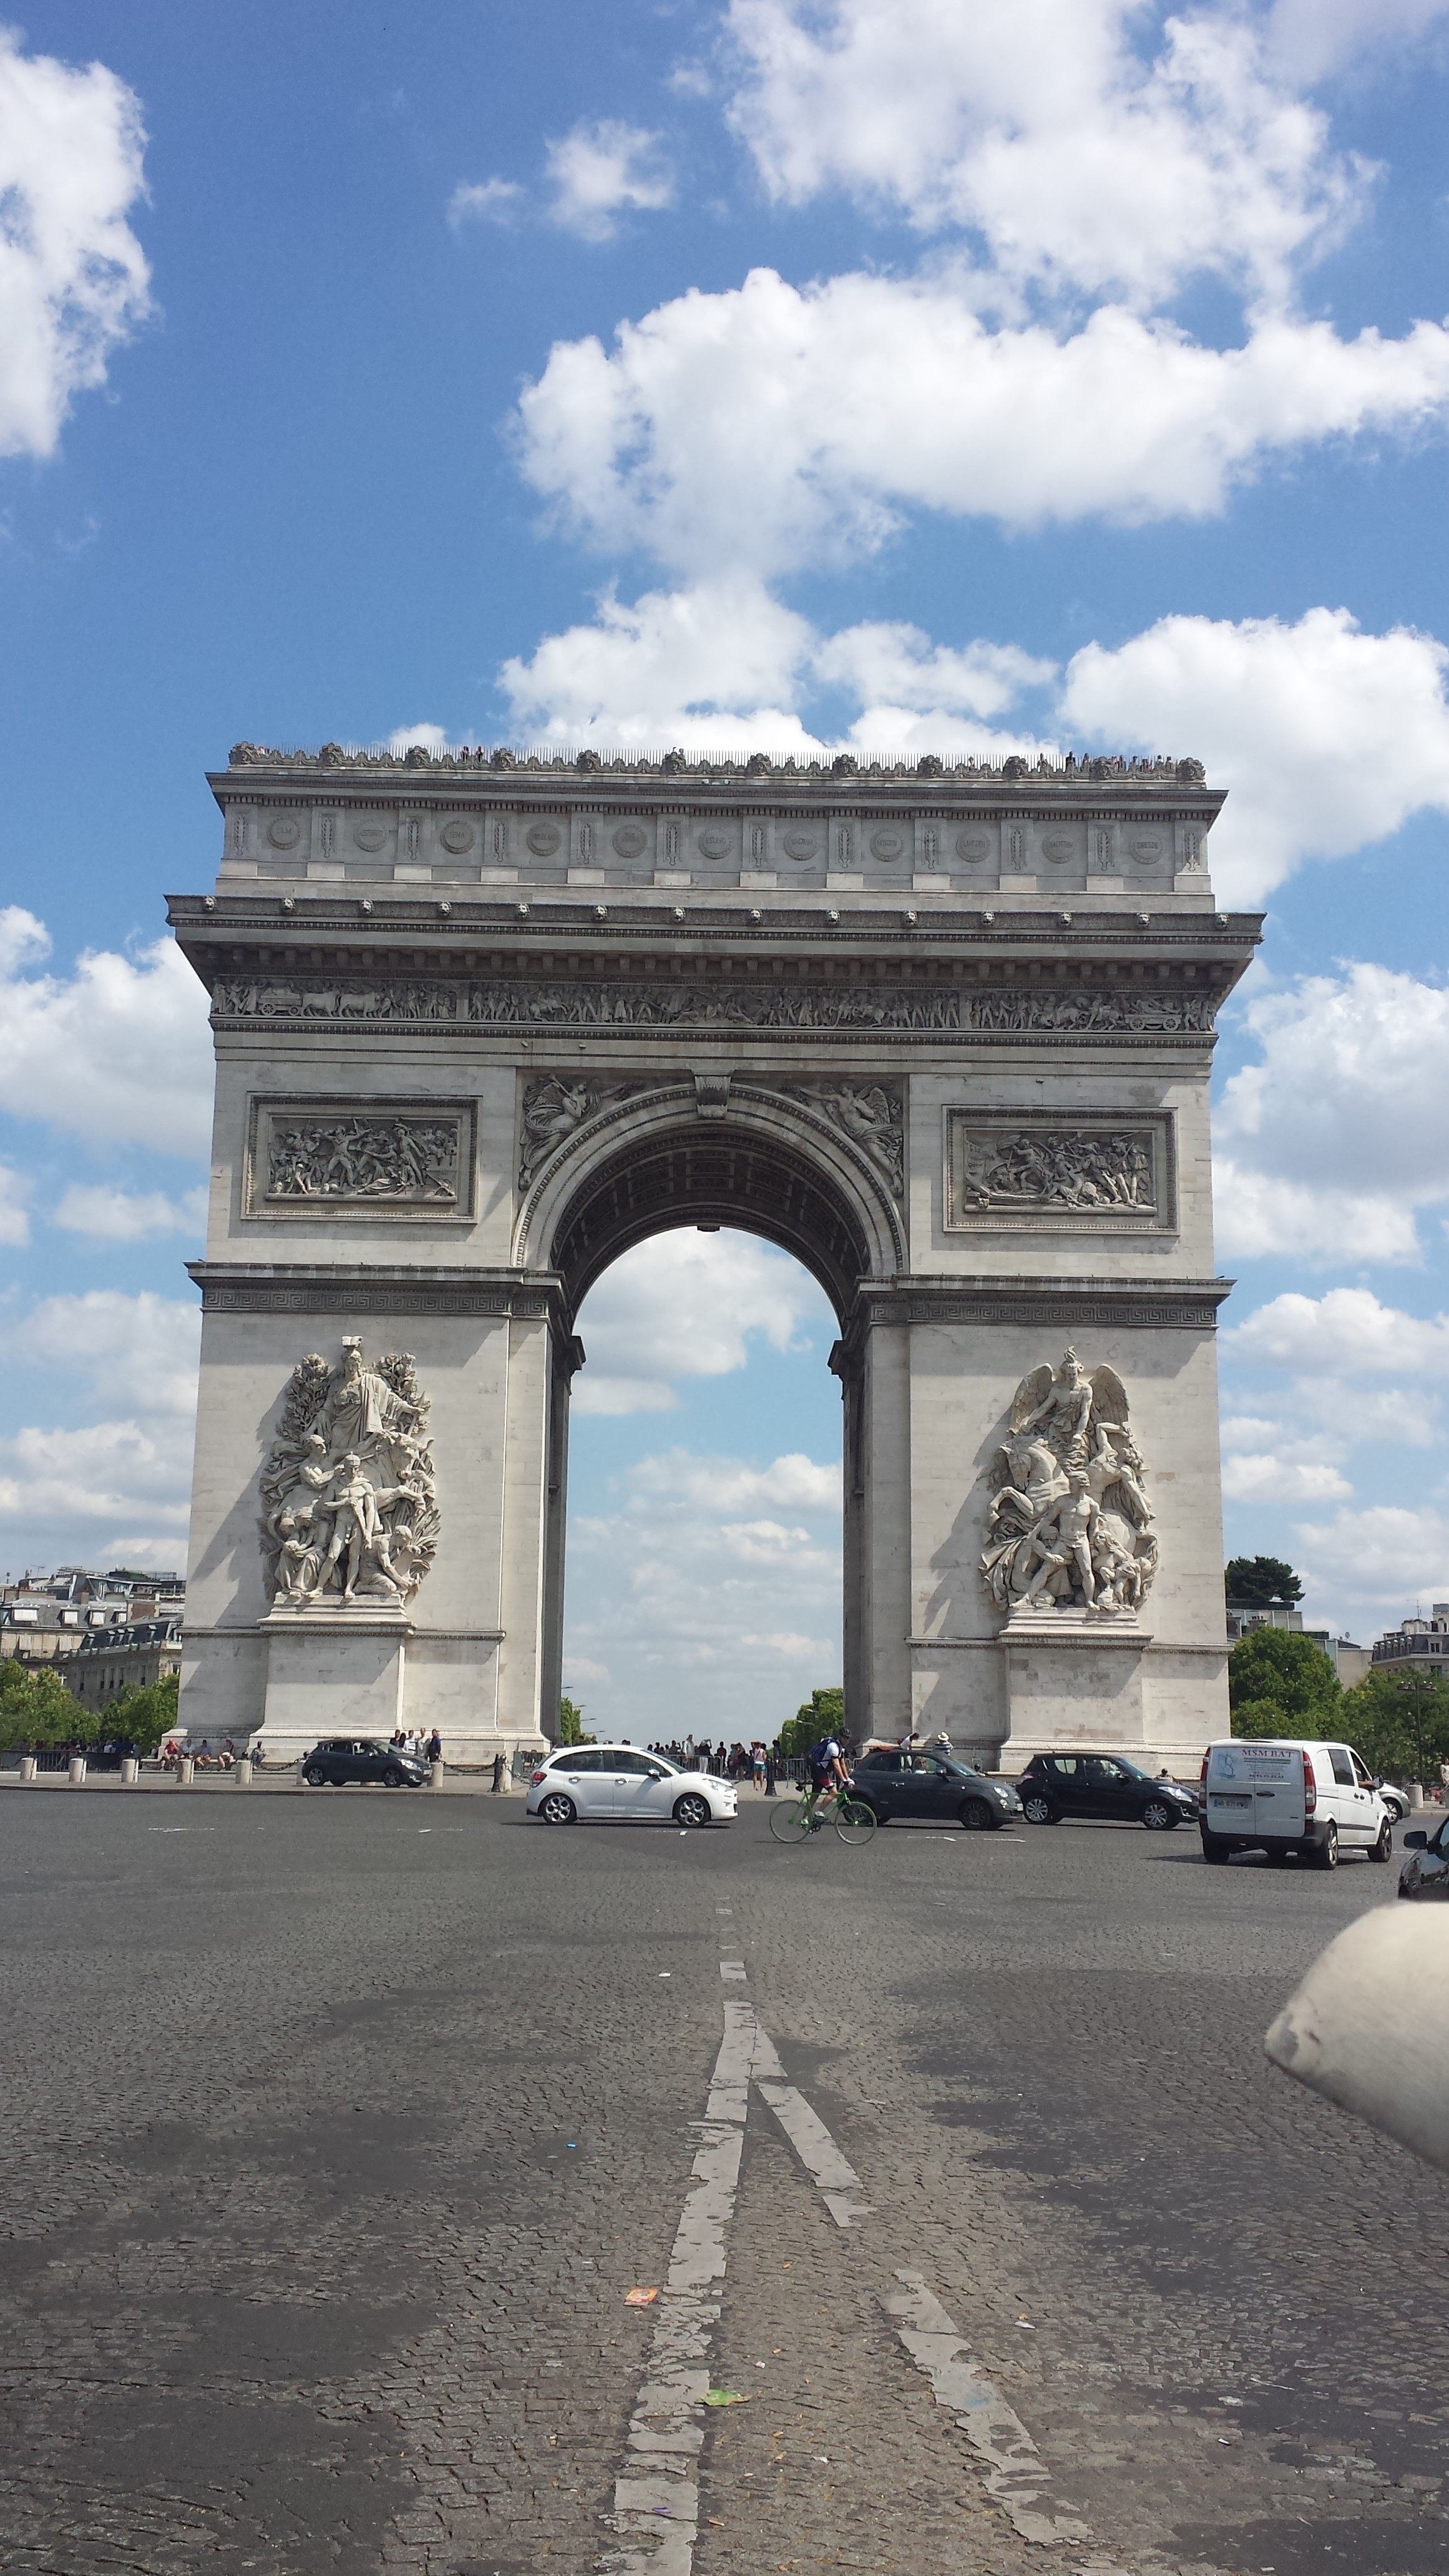
architecture, structure, bridge, paris, monument, france, arch, column, landmark, arc de triomphe, places of interest, memorial, cosmopolitan city, triumphal arch, ancient history